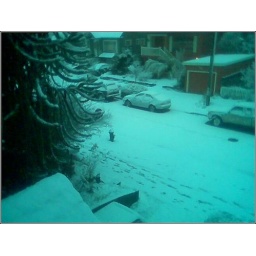
View from our office window at around 8am